Gordon Hall (Dexter, Michigan)

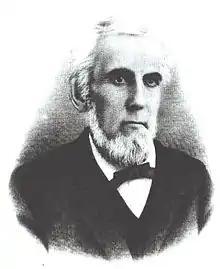
Judge Samuel W. Dexter, c. 1860

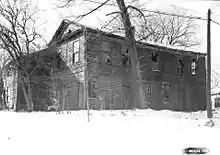
Samuel W. Dexter's earlier house on Huron Street in Dexter (demolished 1937)

Samuel W. Dexter was born in Boston in 1792 to Samuel Dexter, a politician who served as a Congressman, Senator, and both Secretary of War and Secretary of the Treasury under President John Adams; and Catherine Gordon, daughter of William and Temperance Gordon of Boston. The younger Dexter attended Harvard University, where he graduated in 1812, and he received a law degree three years later. He moved to Athens, New York, in 1816 and married Amelia Augusta Prevost. The couple had two children: Samuel P., born in 1817 (who died 1849), and Augustine, born in 1820. However, both Amelia and Augustine died in 1822.